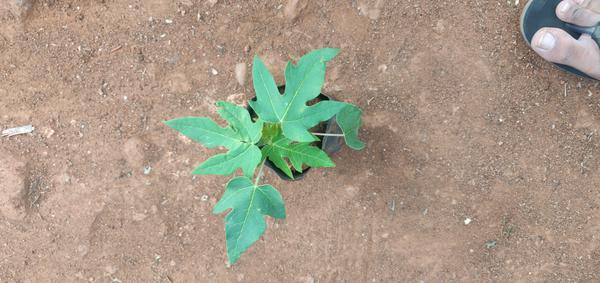
Plant: Pappaya